Ivan Alexander of Bulgaria

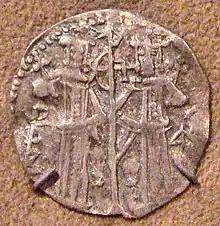
Silver coin of Ivan Alexander, Bulgaria, 1331–1371

During the same period, the Serbian king took advantage of the Byzantine civil war to take possession of what is now Macedonia, and of most of Albania and northern Greece. In 1345 he began to call himself "Emperor of Serbs and Greeks", and in 1346 he was crowned as such by the newly created Serbian Patriarch. These actions, which the Byzantines received with indignation, appear to have been supported by Bulgaria, as the Patriarch of Bulgaria Simeon had participated in both the creation of a Serbian Patriarchate of Peć and the imperial coronation of Stefan Uroš IV Dušan.